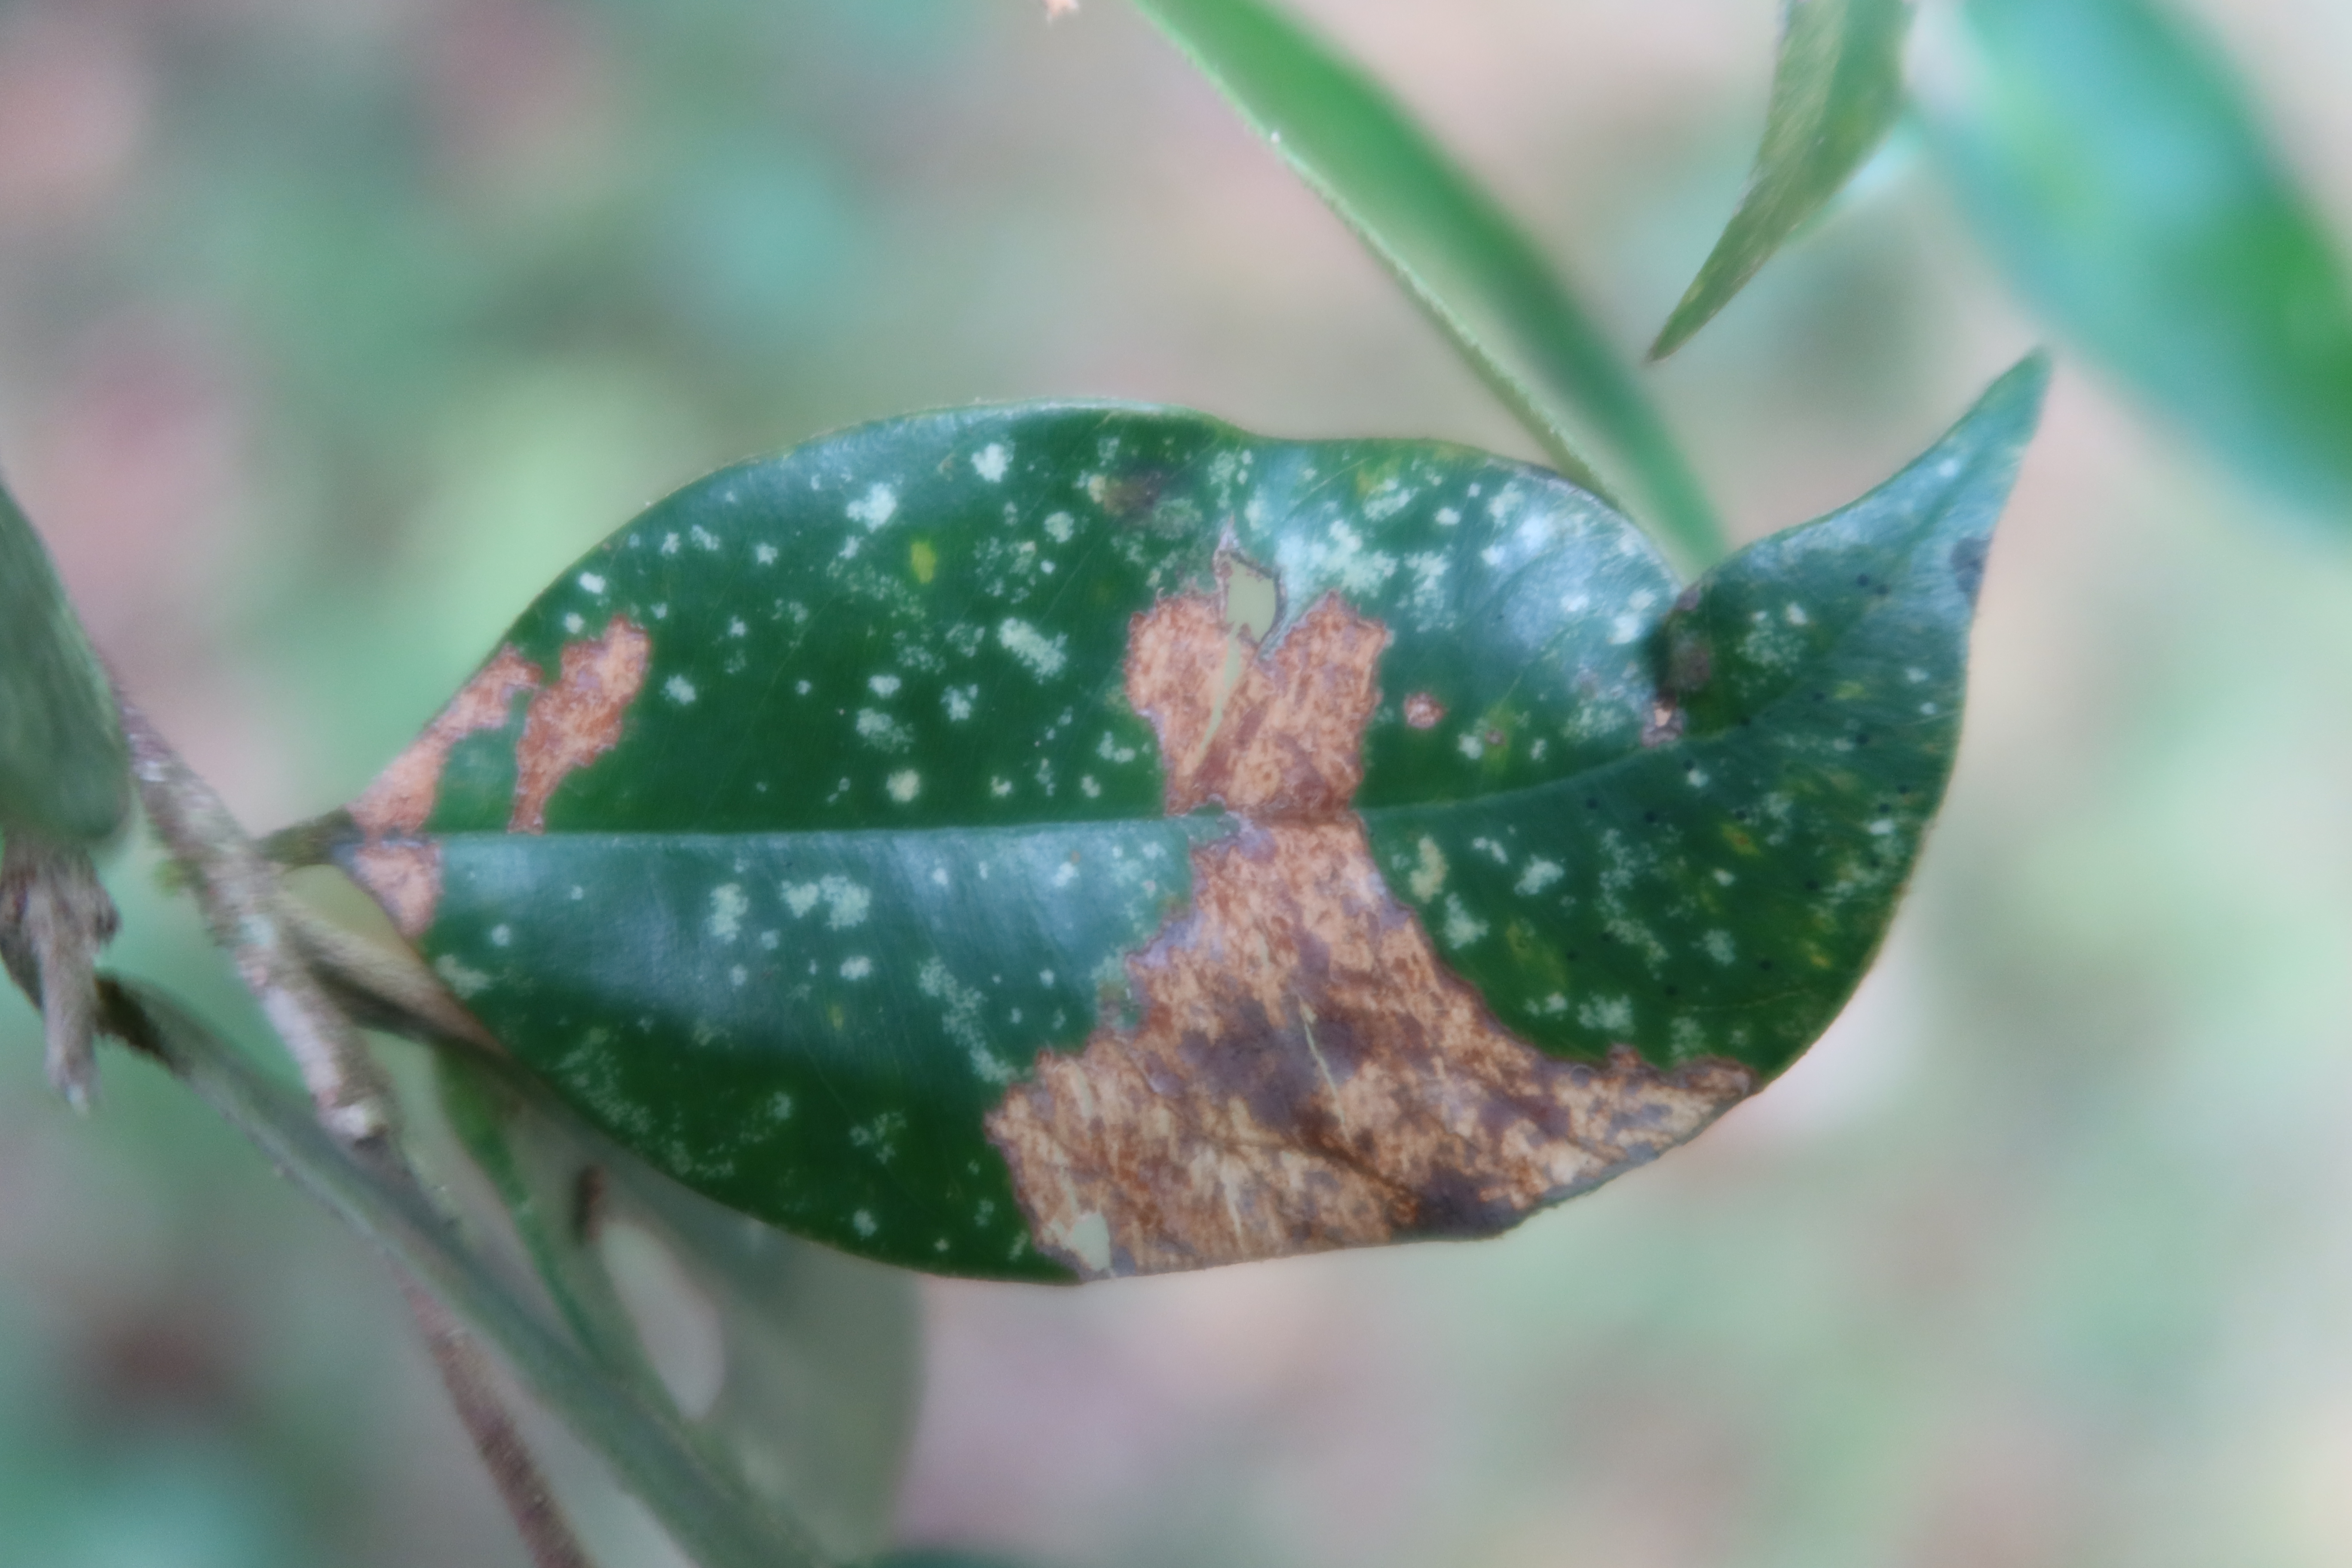
Label: Black spots